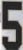
Number: 5